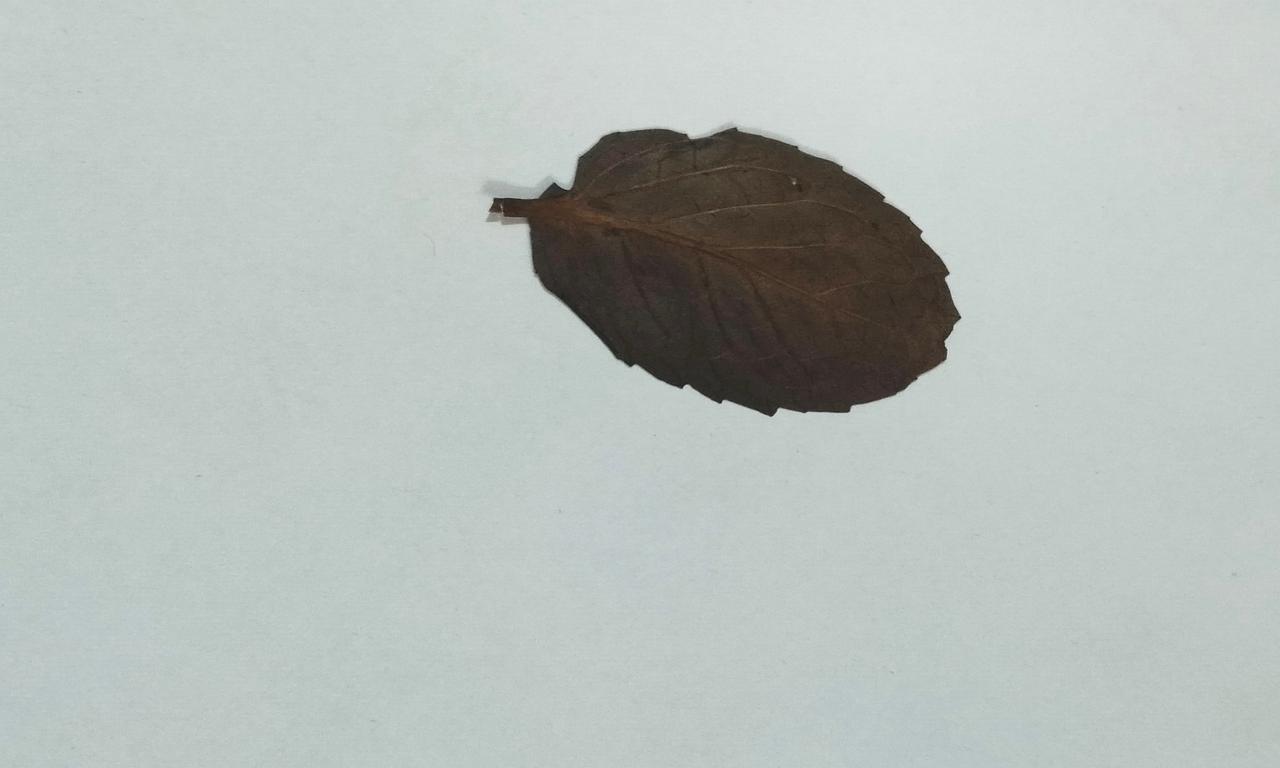
Label: Dried